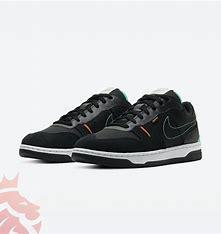
Brand: Nike
Model: Squash Type